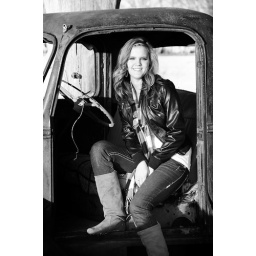
alexis sitting in truck green sat bw